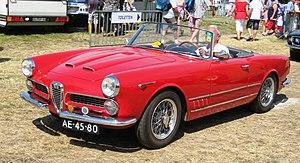
Alfa Romeo 2000 Touring Spider